Engelen Lock

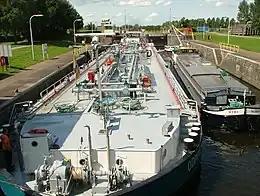
A tanker and freighter waiting for the vertical-lift bridge to open

Engelen Lock is a lock with vertical-lift bridge in the Dieze Canal near Engelen, North Brabant, just before the canal exits into the Meuse.